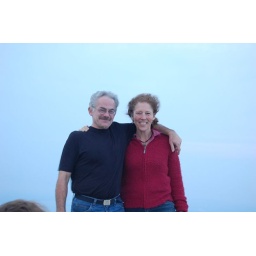
cadillac mountain in the clouds